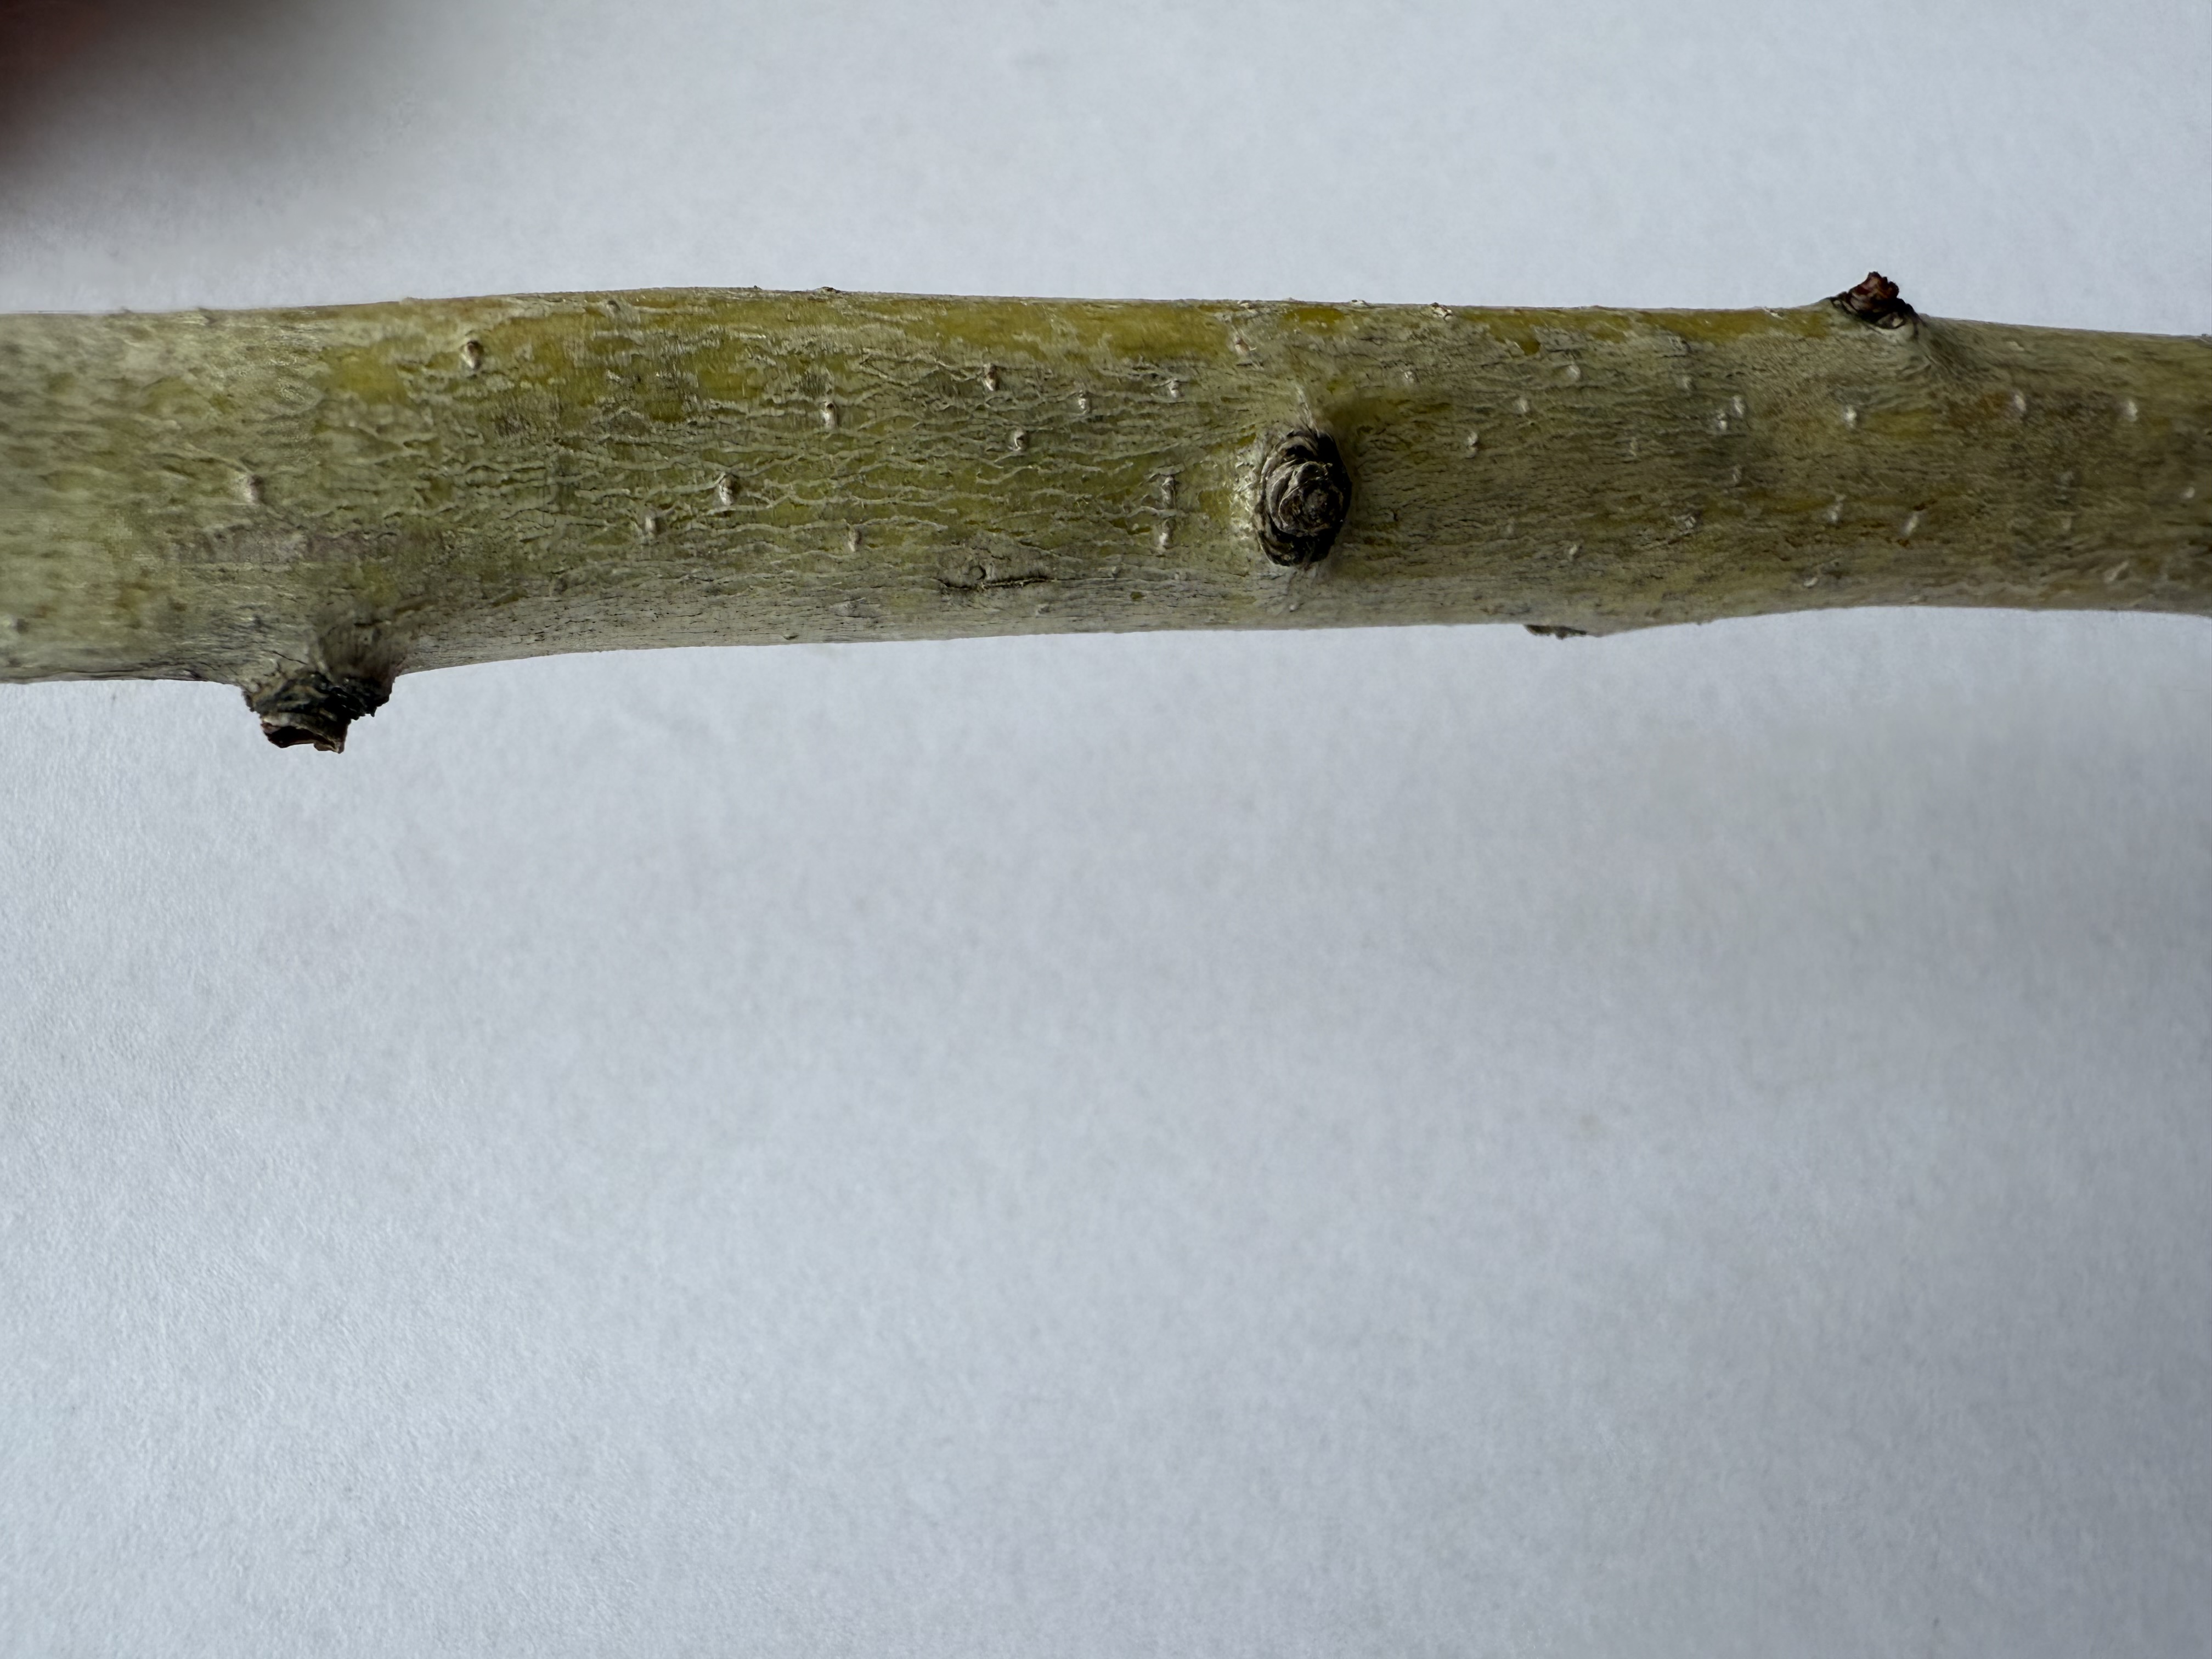
Variety: Red Azarol